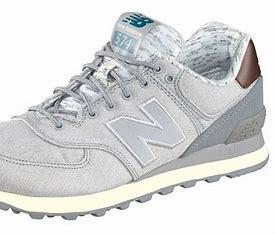
Brand: New
Model: Balance WL574